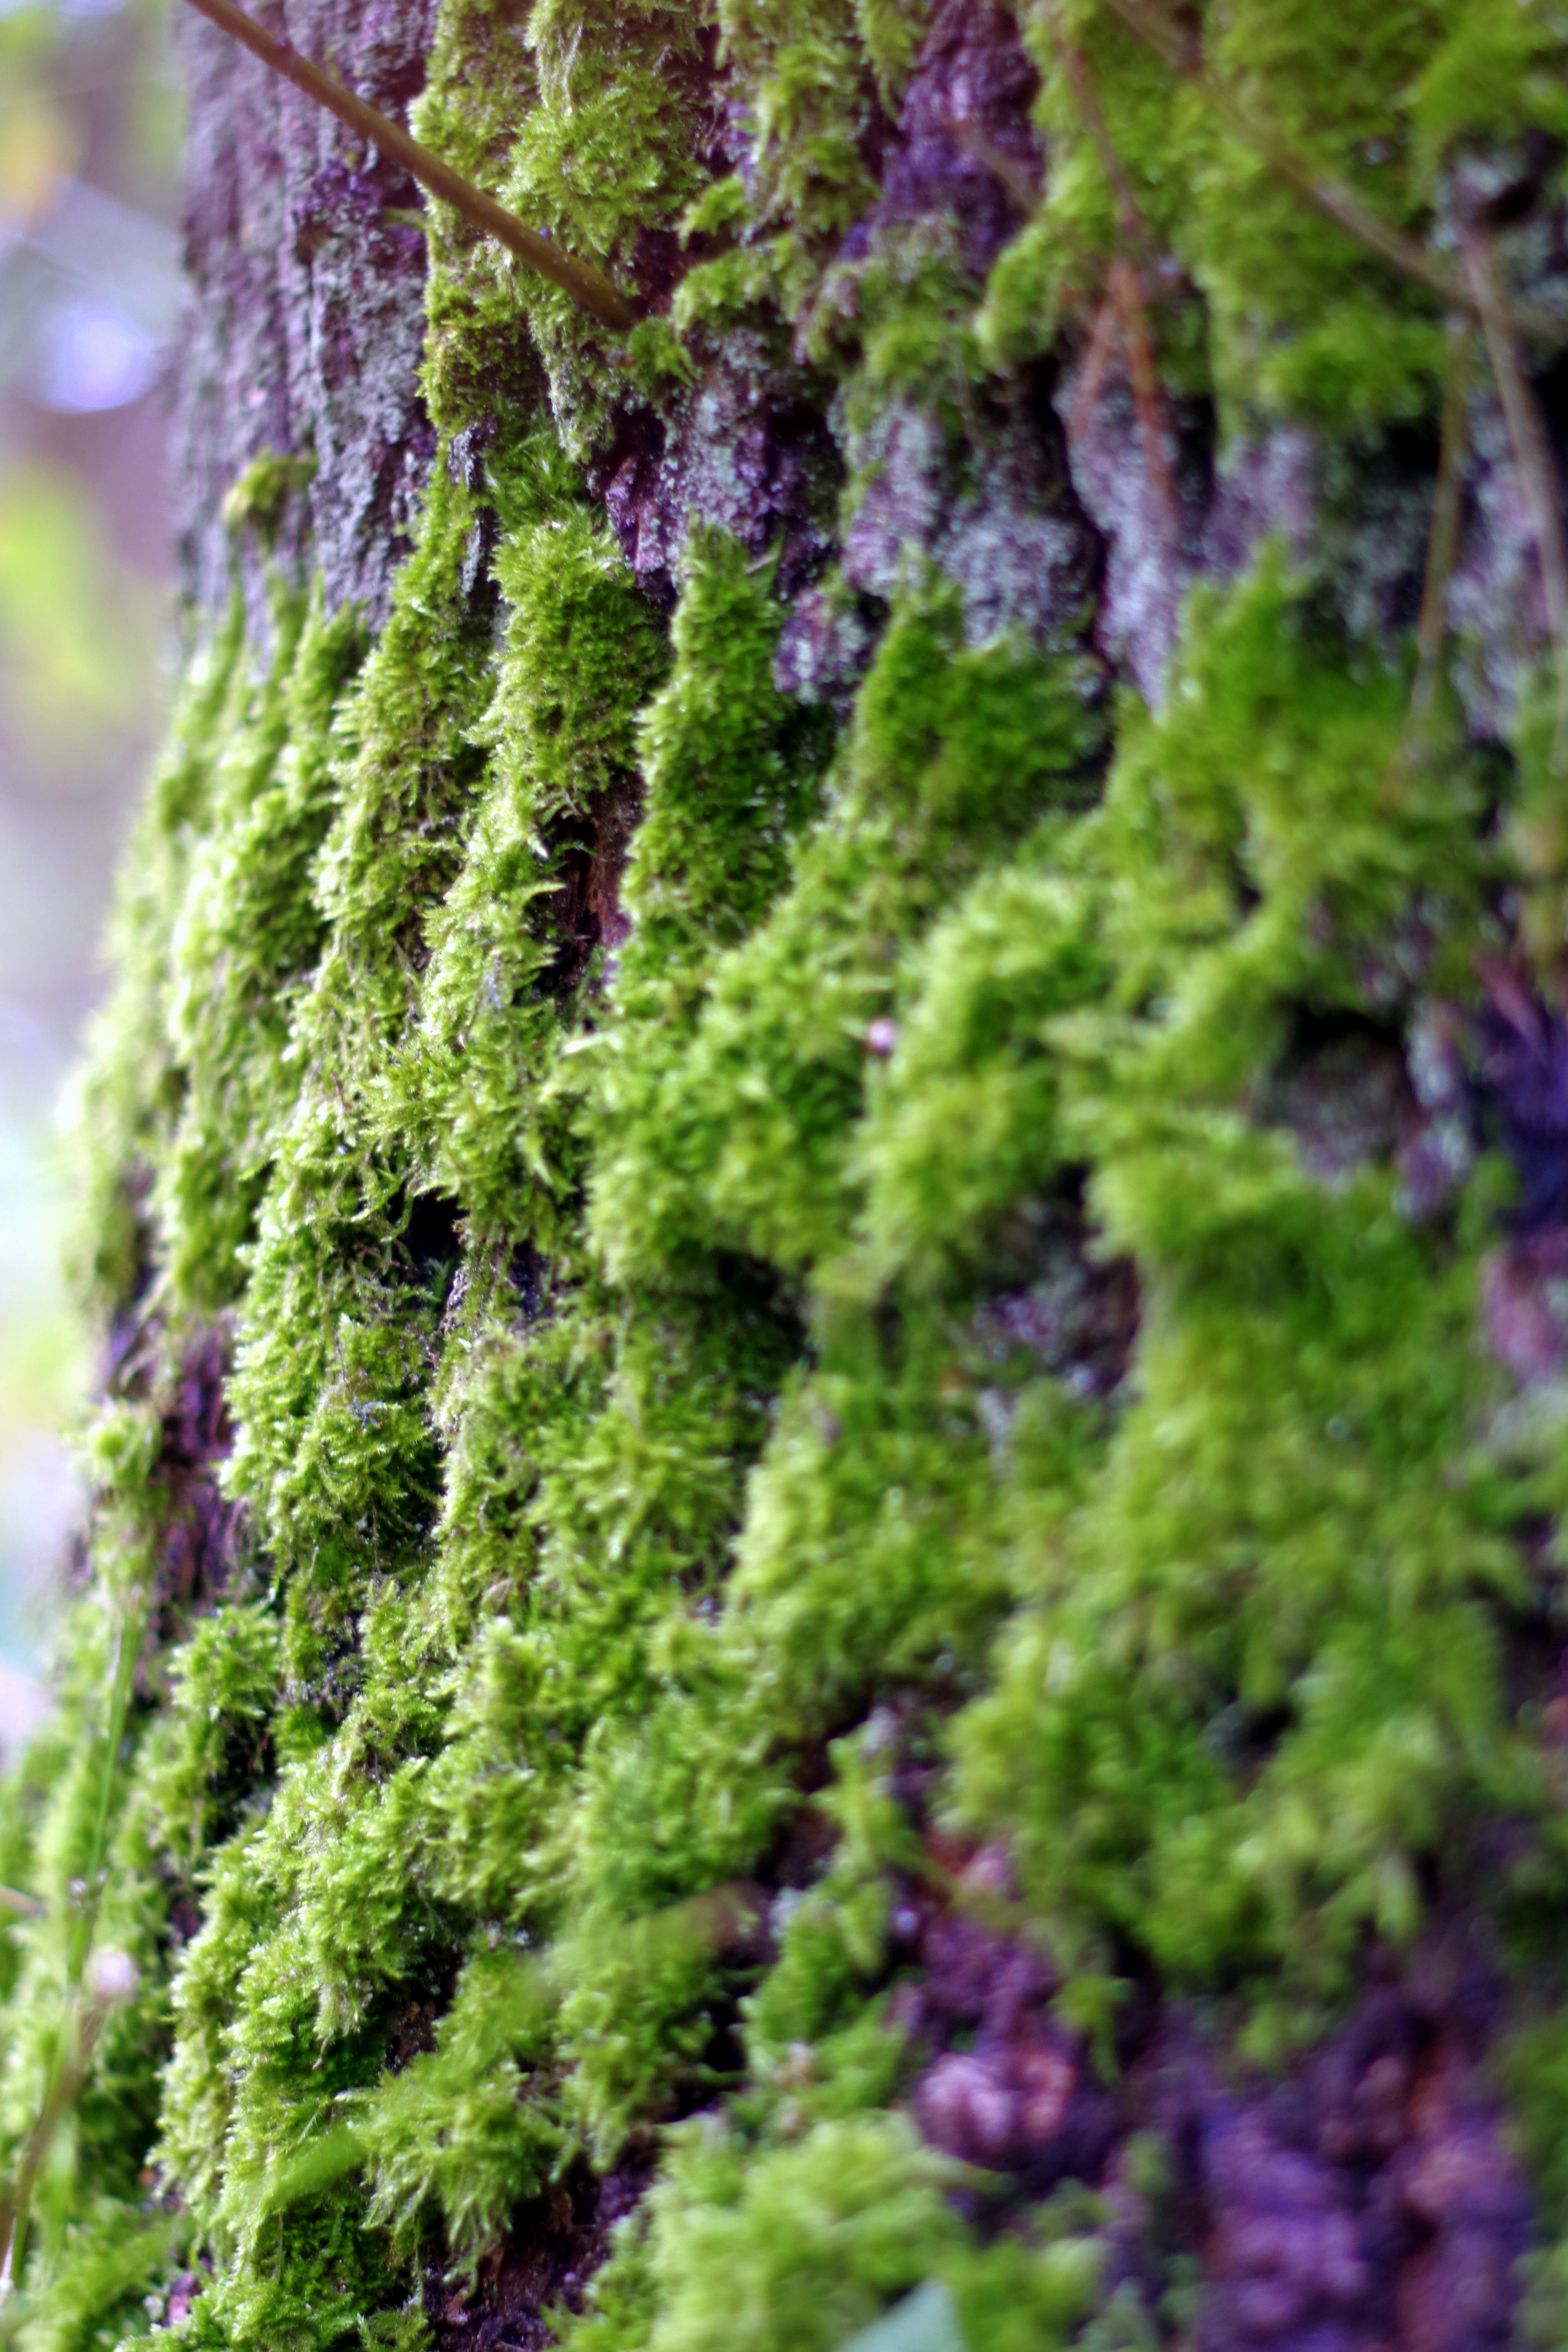
tree, plant, flower, old, moss, green, herb, botany, flora, lavender, shrub, lichens, flowering plant, the bark, pr chniej cy stock, land plant, non vascular land plant, english lavender